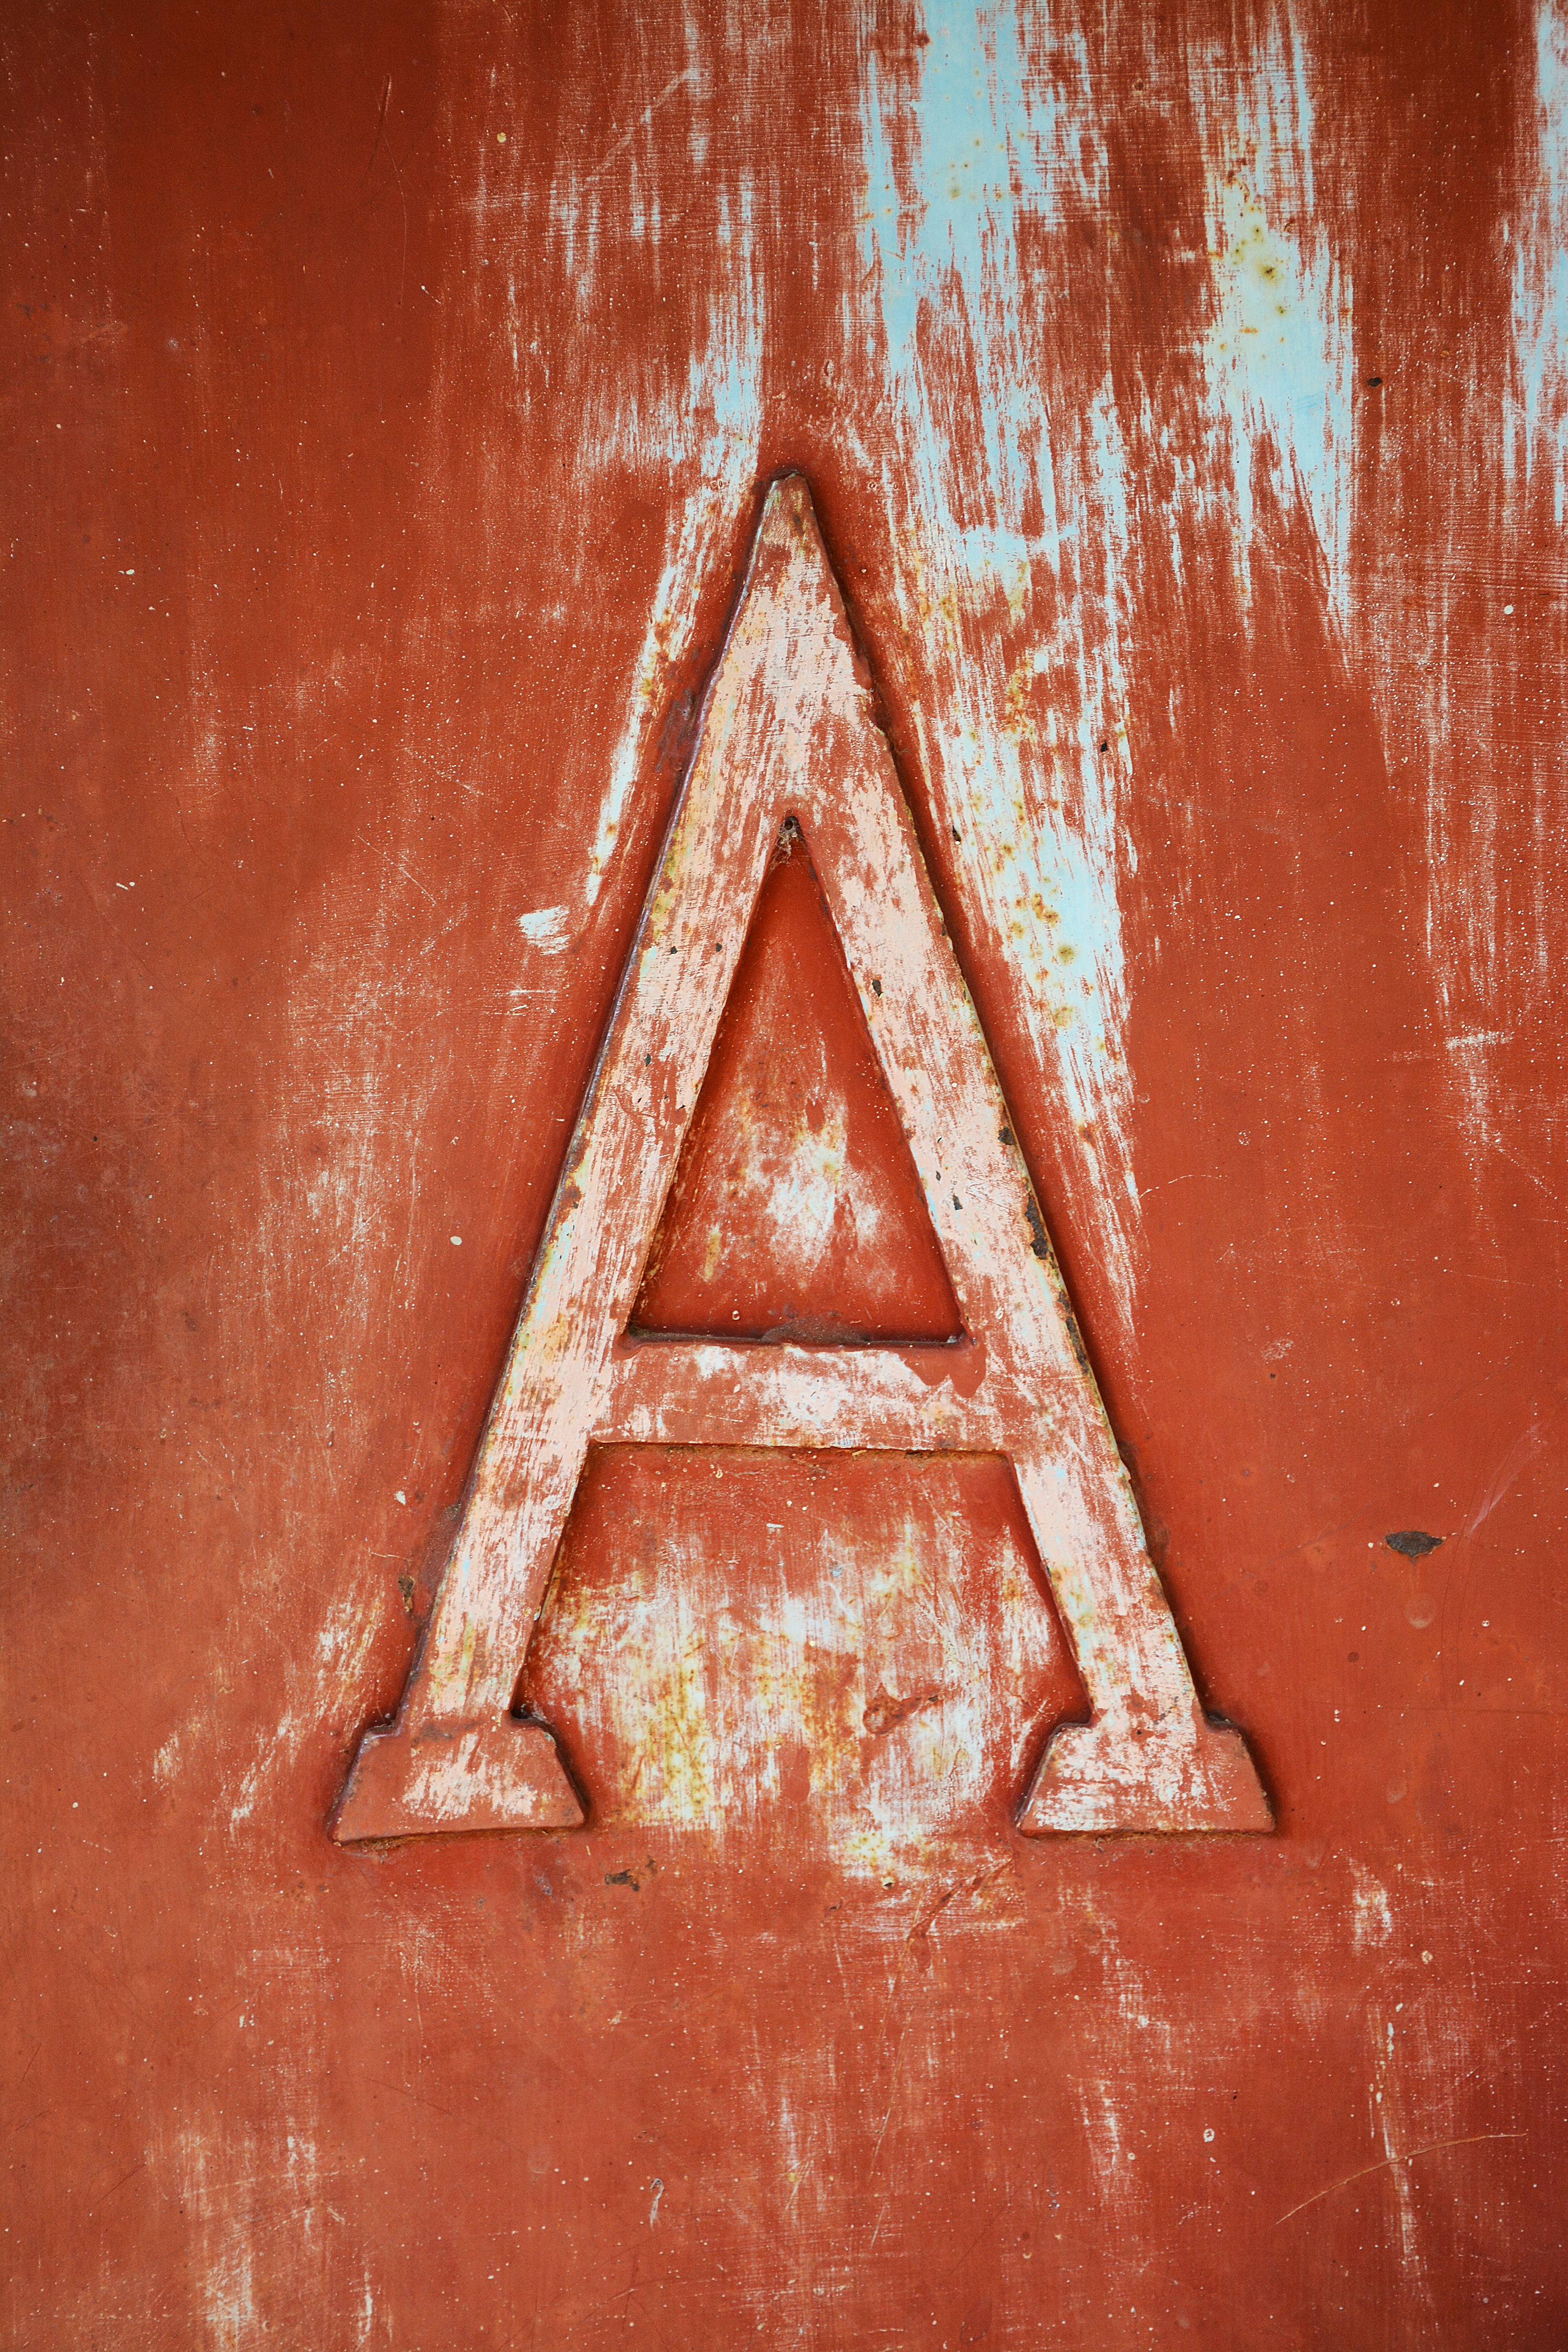
rock, wood, texture, floor, window, old, wall, red, letter, alphabet, color, paint, brick, material, art, temple, carving, shape